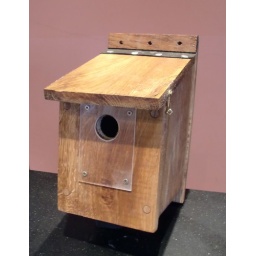
Version of the bird box with a perspex protection over the hole that stops predators getting in.